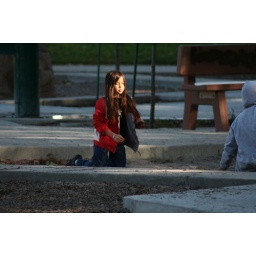
Playing in the sand box